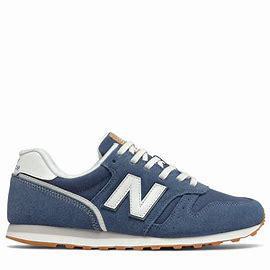
Brand: New
Model: Balance 373